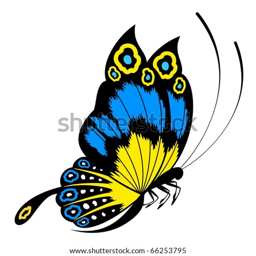
tropical butterfly are isolated on a white background